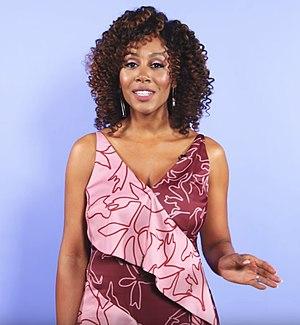
Simone Missick, née Cook le 19 janvier 1982 à Détroit, Michigan, est une actrice américaine. Elle joue le rôle de la policière Misty Knight dans la série télévisée Luke Cage.